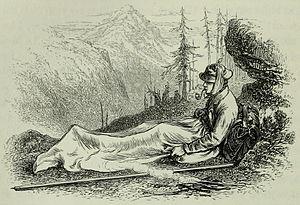
Un bivouac est un campement sommaire et temporaire qui permet à une ou plusieurs personne de passer la nuit dans un milieu sauvage.